Tim Mei Avenue

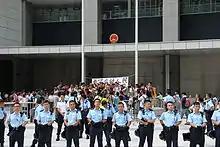
Policemen surround the students protesting at Civic Square in September 2014

Civic Square, whose access is from Tim Mei Avenue, was conceived as public open space accessible to all. The square was however closed off in July 2014 after protesters opposed to the creation of new towns in certain parts of the New Territories gathered in the square and stormed into the Legislative Council (LegCo) complex from there. The government erected a fence all around the square for security costing around HK$2 million without consulting LegCo. Since early September, the government reopened the square to the public, daily between 6am and 11pm.